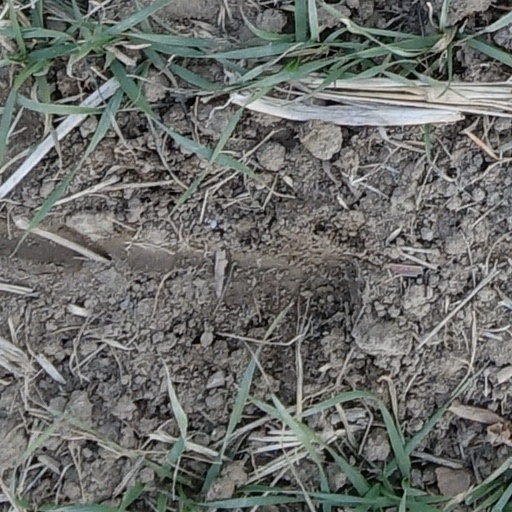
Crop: wheat